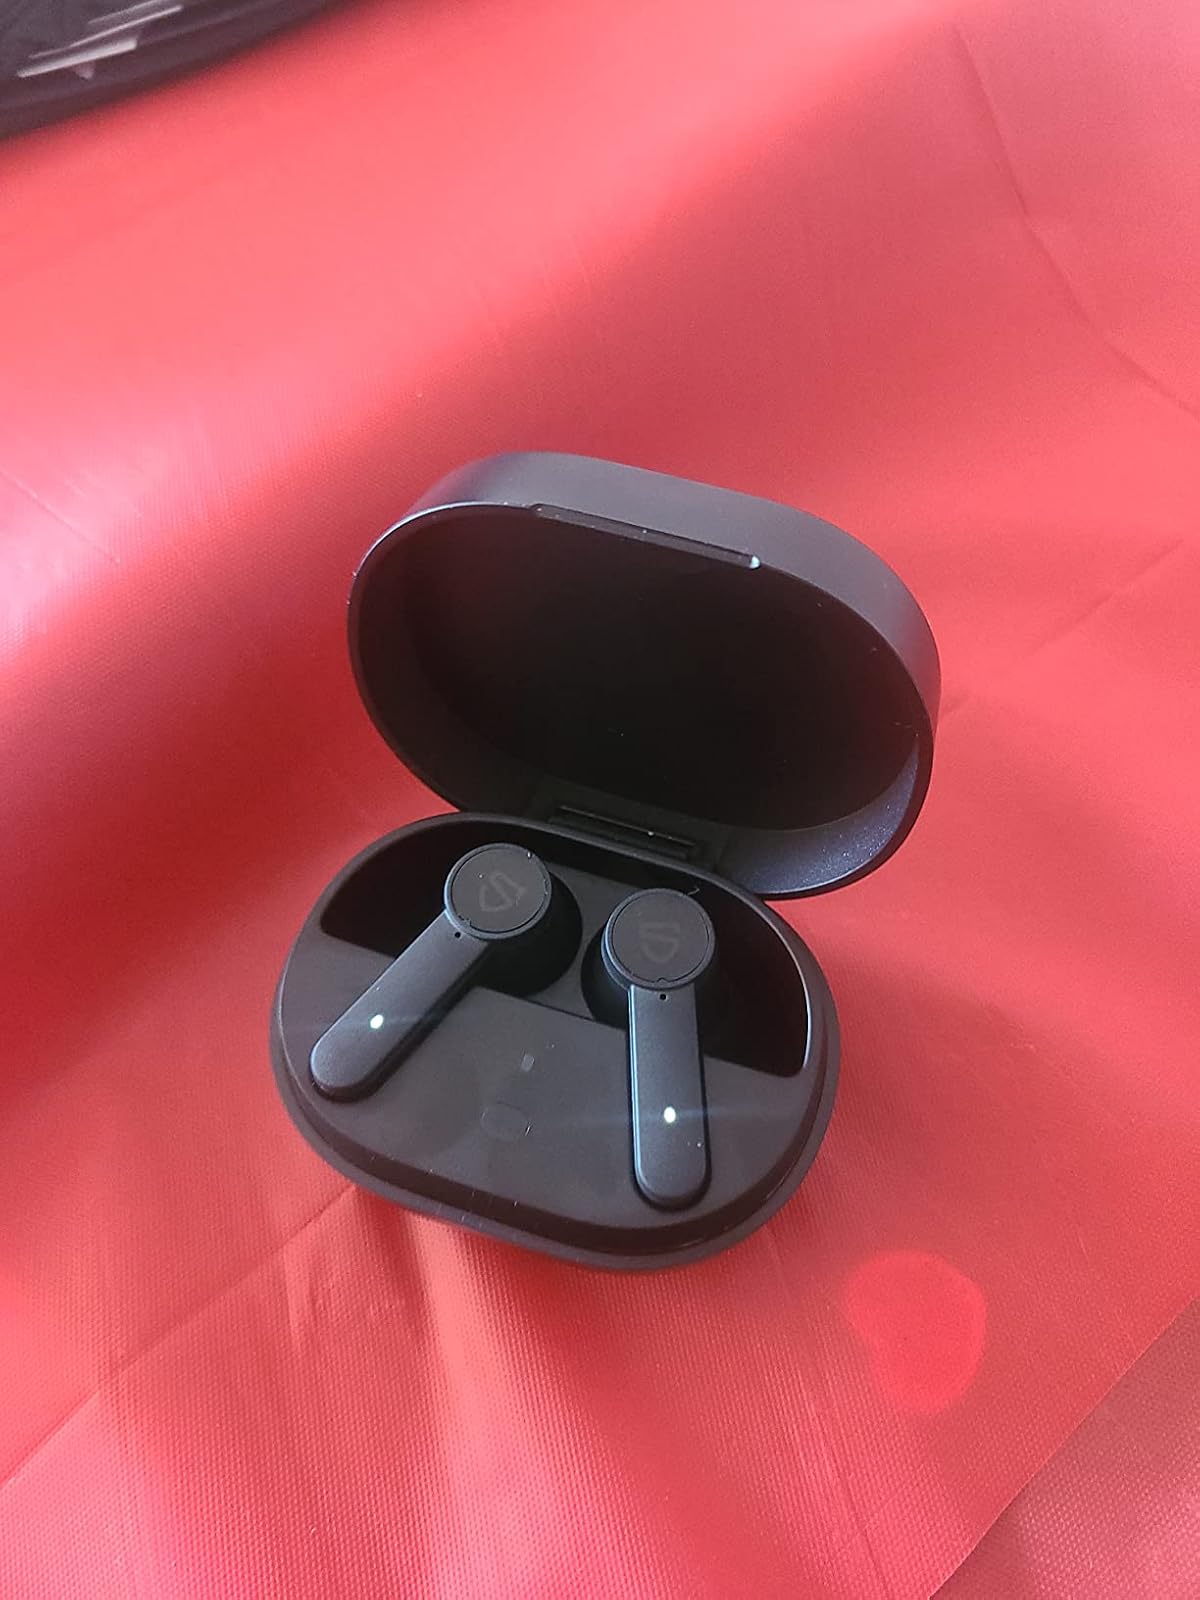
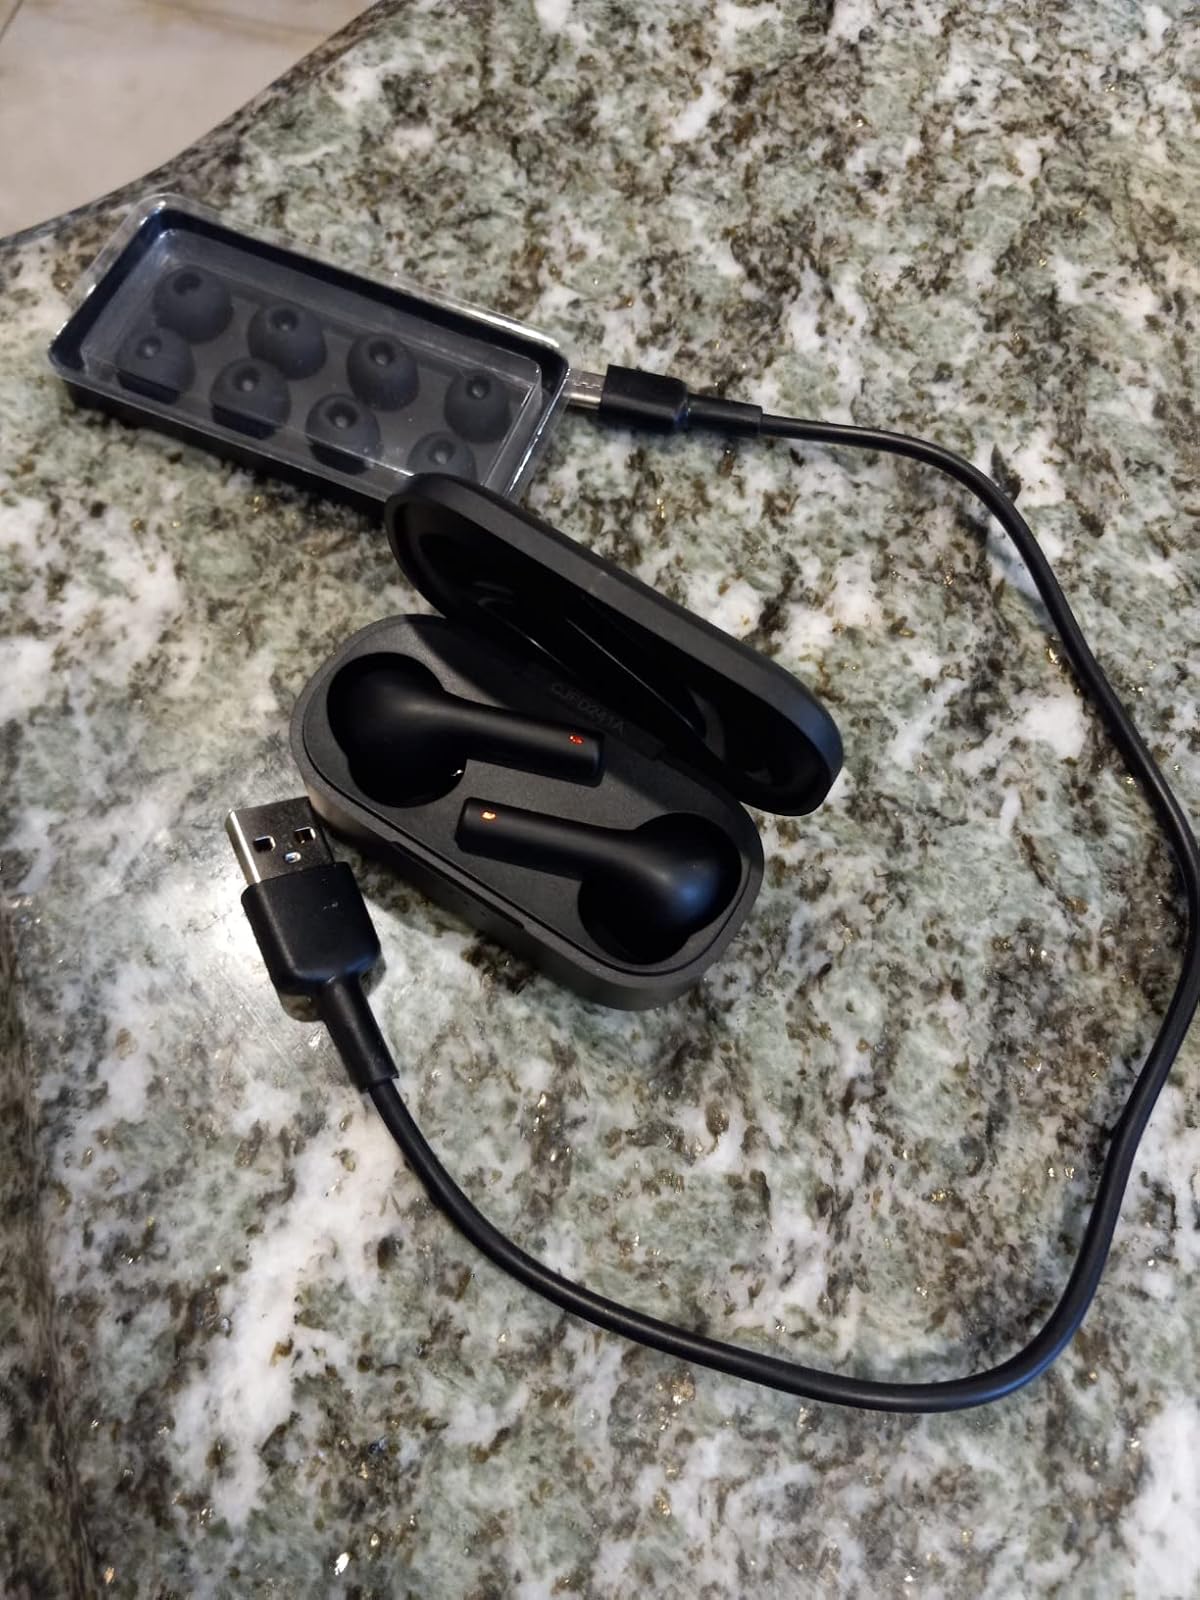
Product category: earbuds
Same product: no